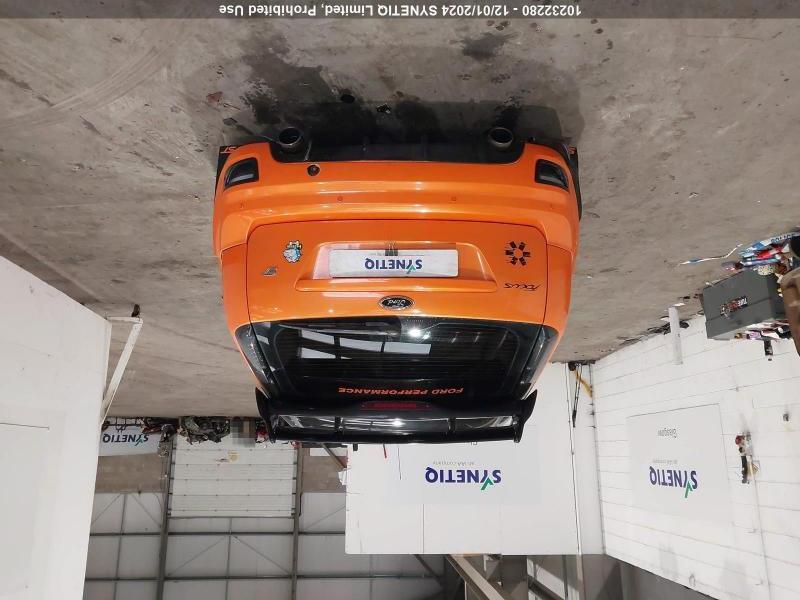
Aucun dommage détecté.
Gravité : aucun